Takachiho, Miyazaki

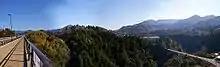
View of Takachiho

The main industry of Takachiho are agriculture, forestry and tourism. The town is noted for its rice terraces.